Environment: real
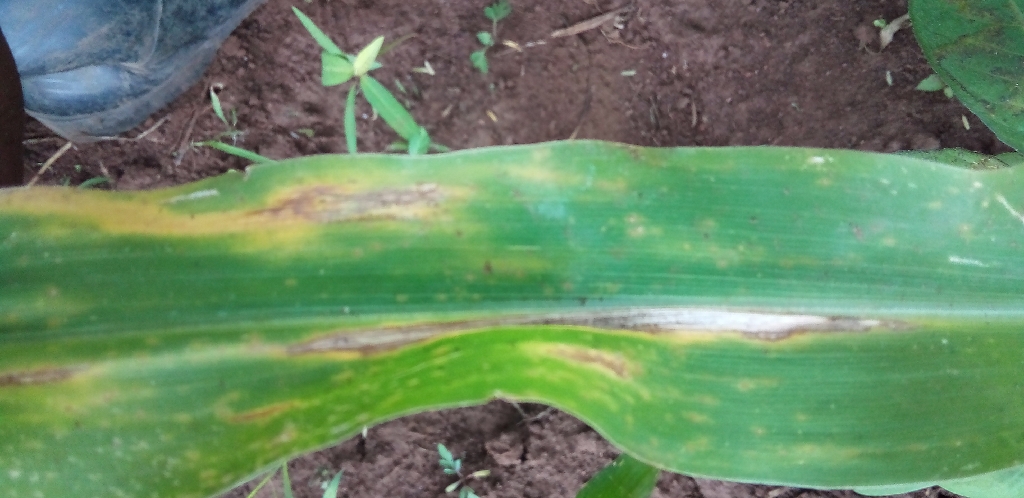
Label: northern_corn_leaf_blight